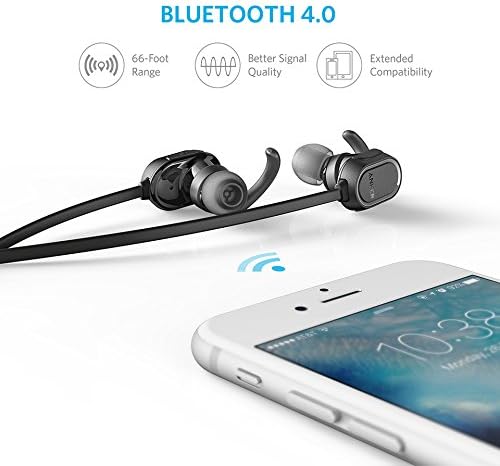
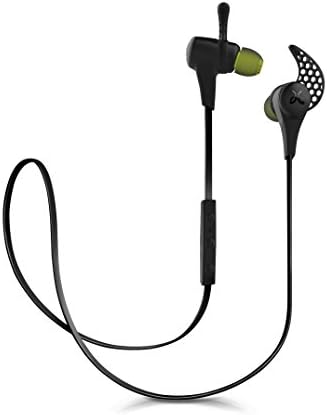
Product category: headphones
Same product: no